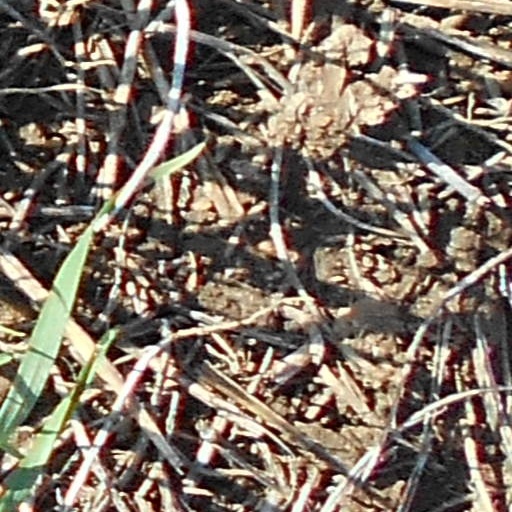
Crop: wheat